Cooksville, Mississauga

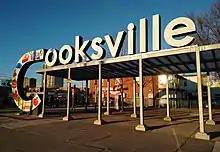
The Cooksville sign at the intersection of Dundas and Hurontario Streets.

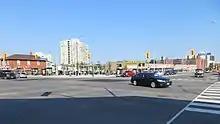
At the original corners of the settlement, Dundas Street and Hurontario Street, looking south-east (the McClelland-Copeland building seen in the left of the image)

Cooksville is a neighbourhood in Mississauga in the Greater Toronto Area region of Ontario, Canada. It is centred around the intersection of Dundas Street and Hurontario Street near the eponymous Cooksville Creek.